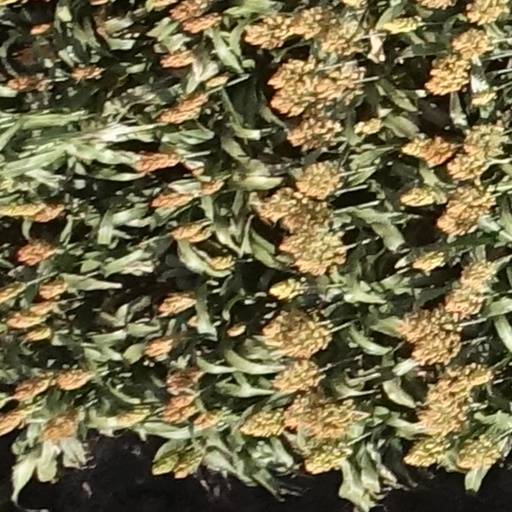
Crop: sorghum